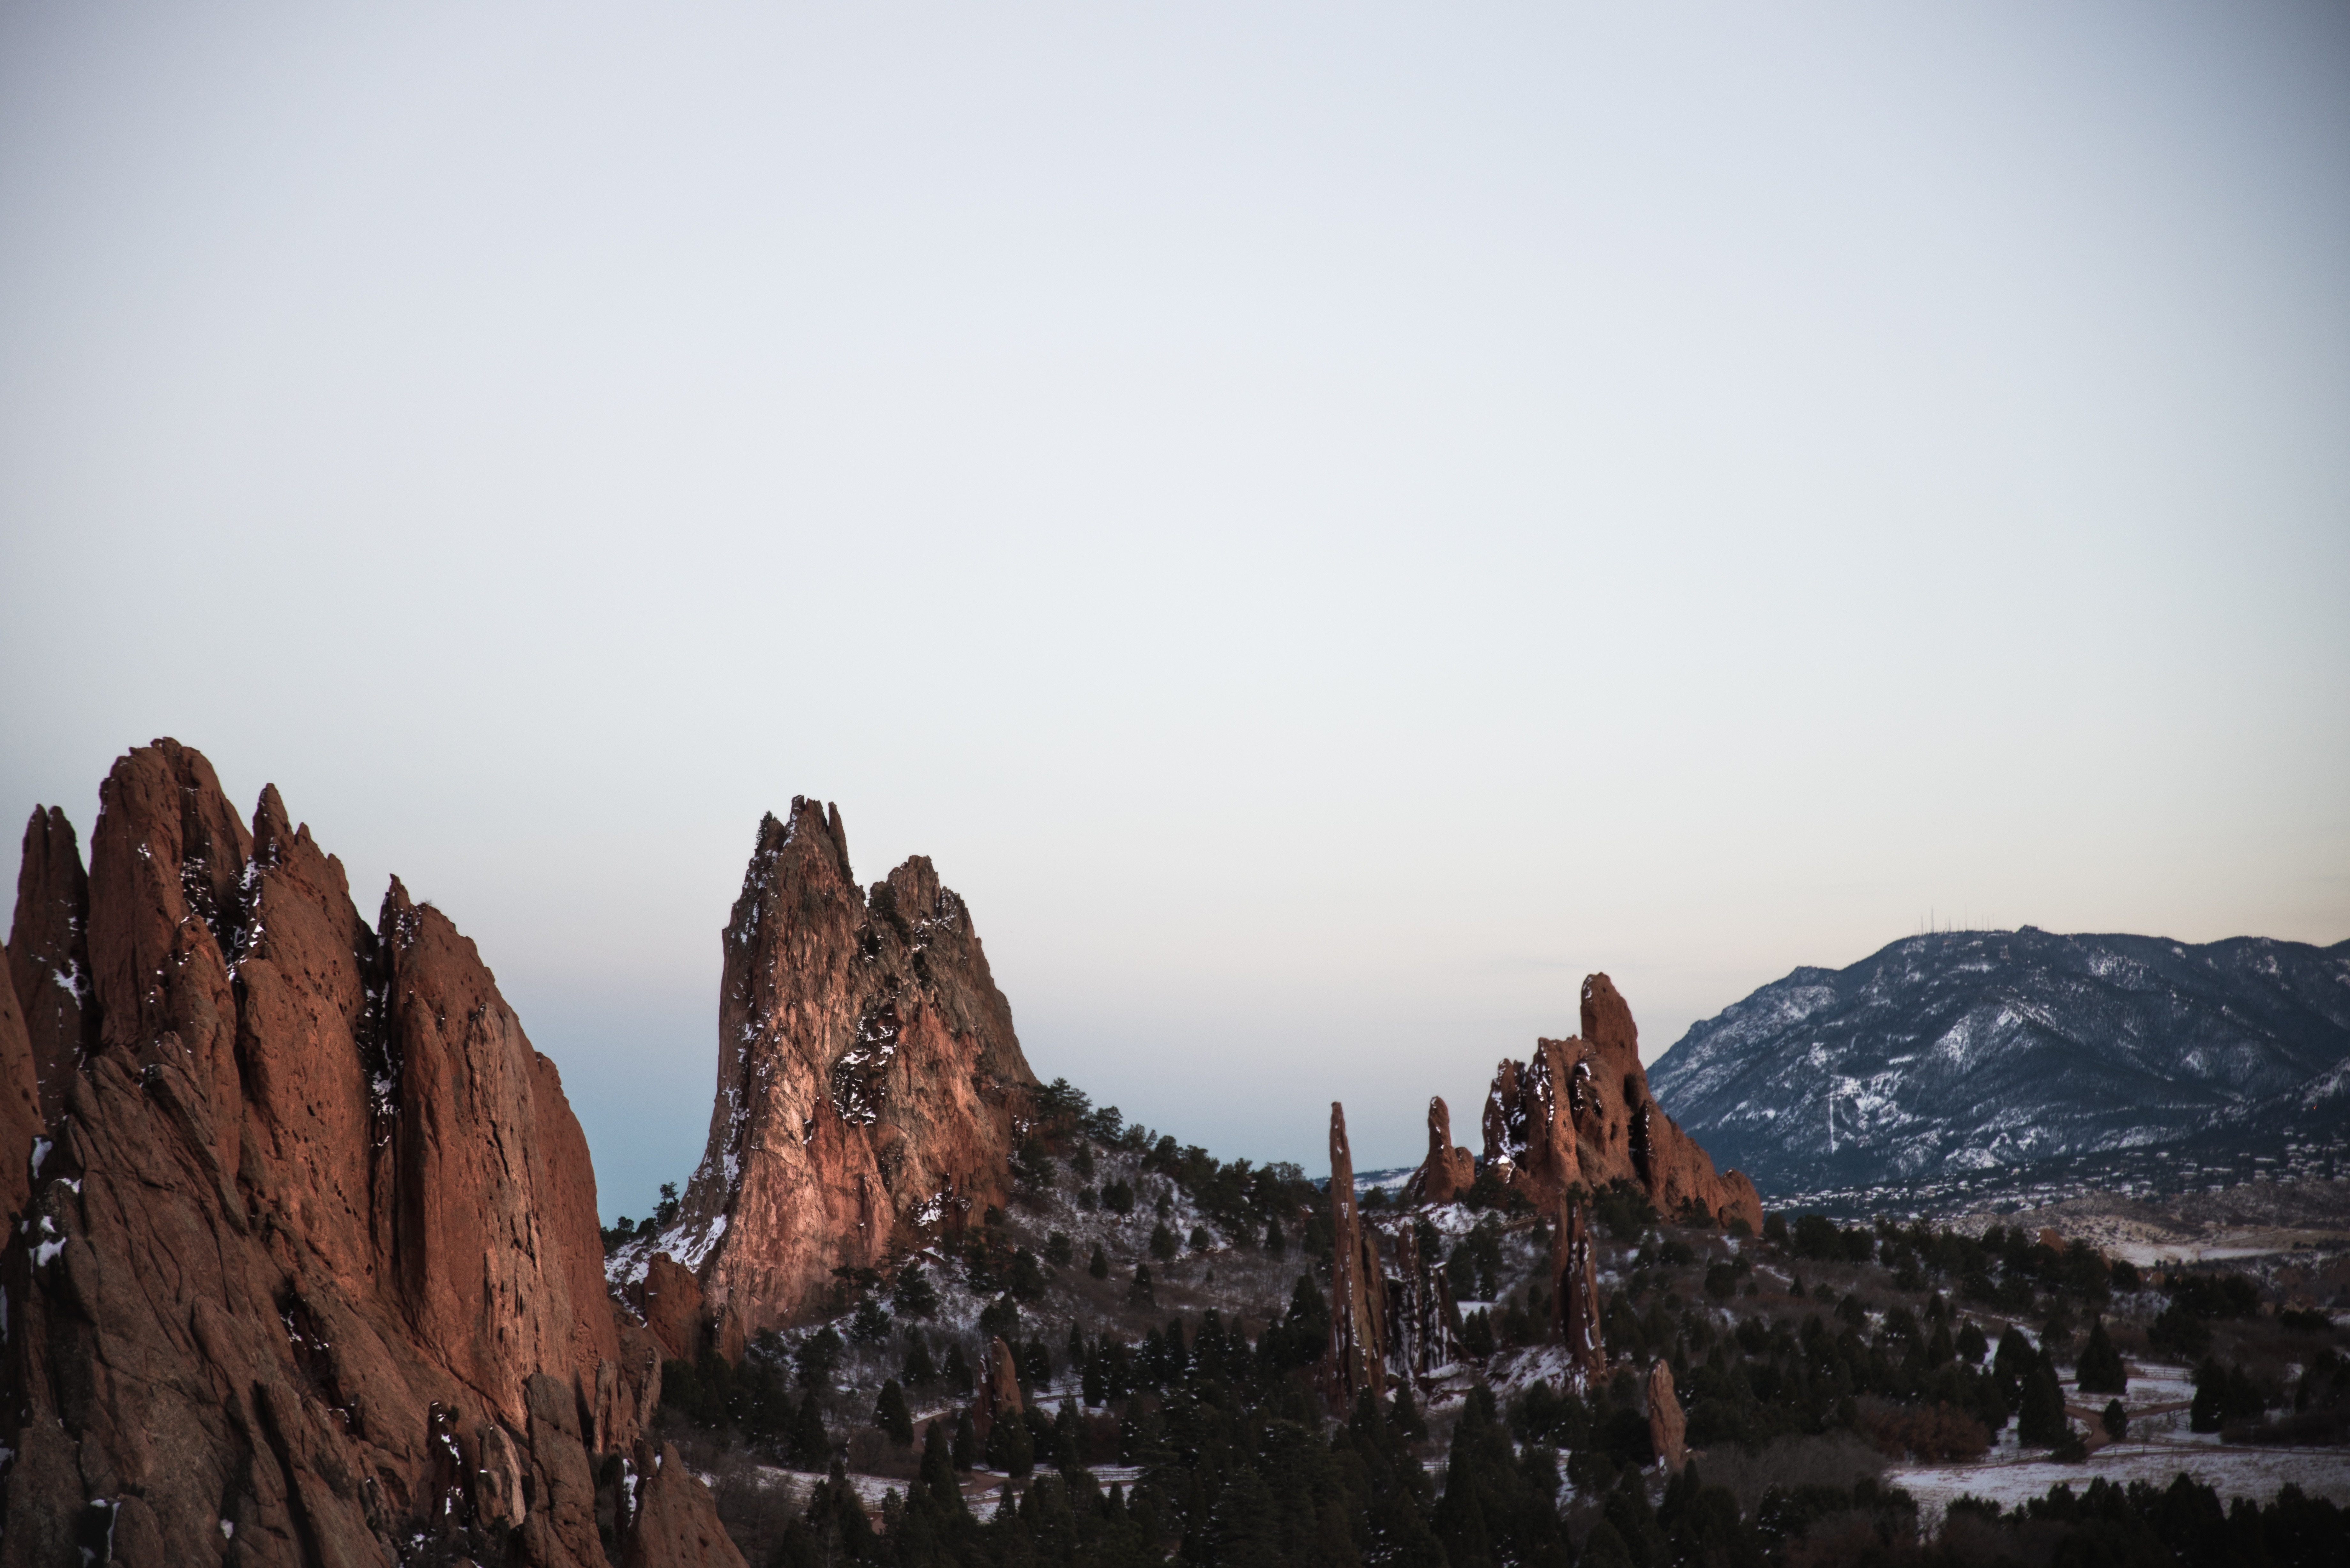
rock, mountain, snow, winter, morning, mountain range, evening, terrain, summit, landform, mountainous landforms